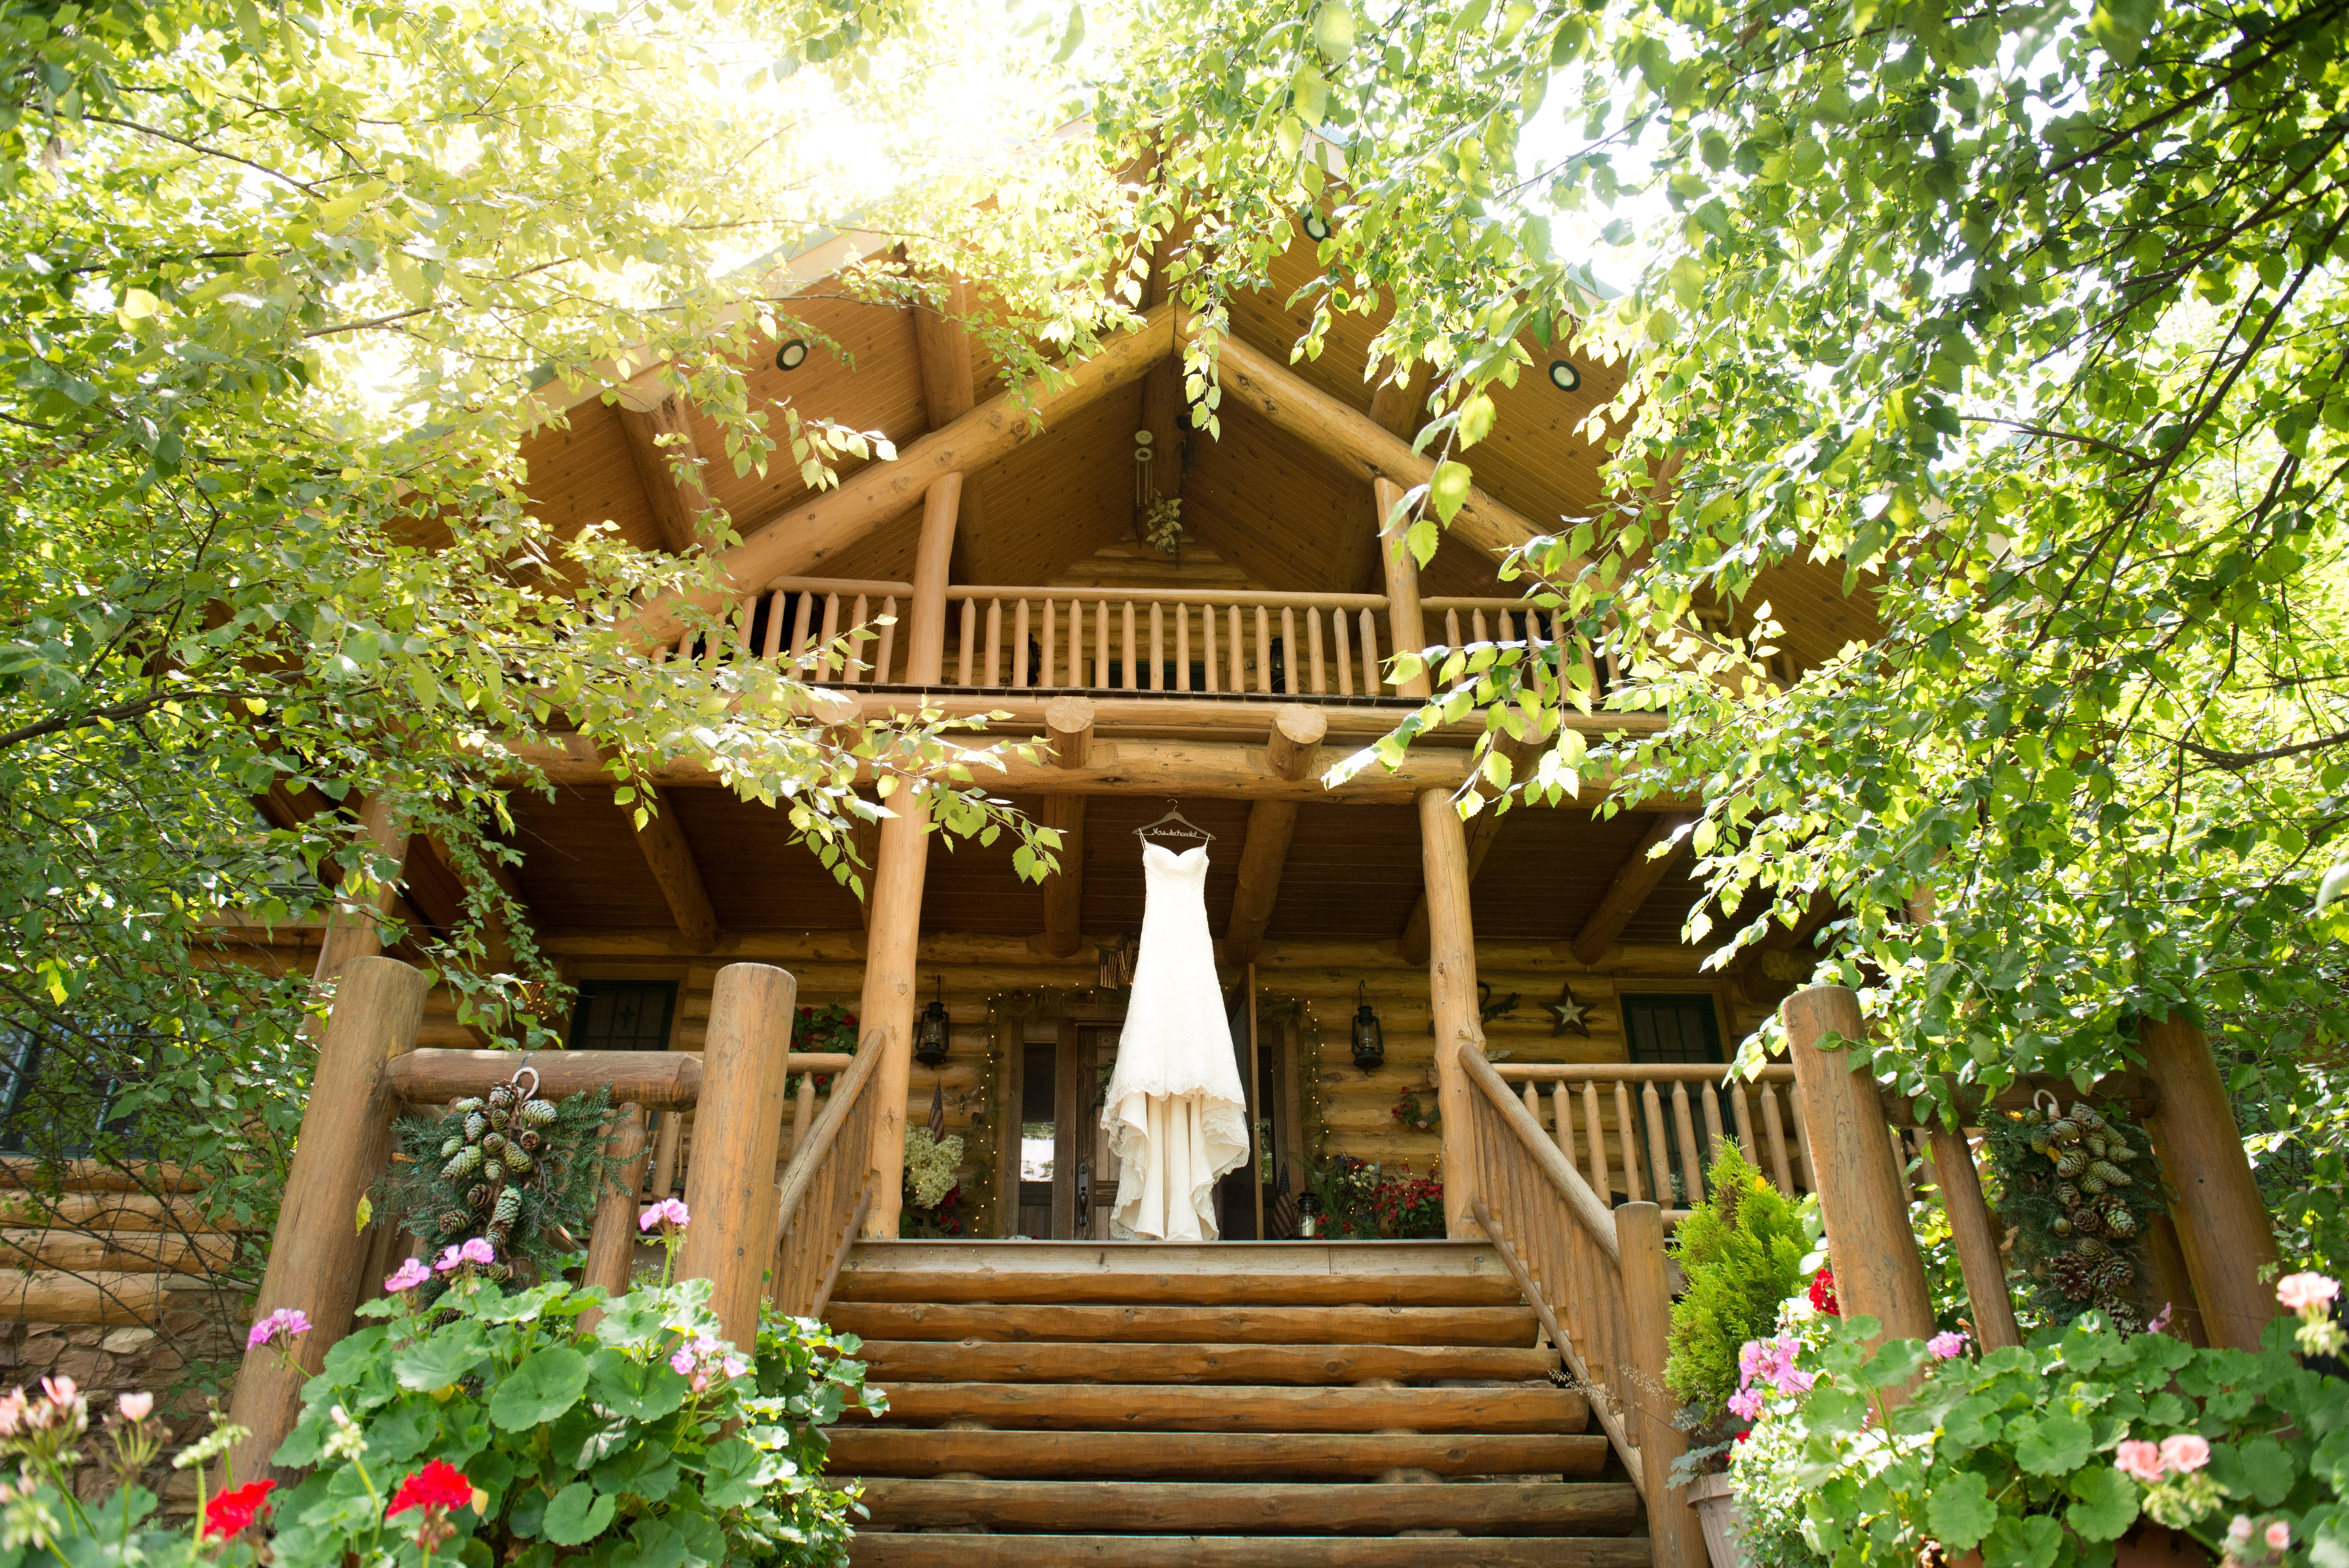
flower, plant, tree, house, outdoor structure, home, cottage, gazebo, backyard, estate, plantation, garden, floristry, landscaping